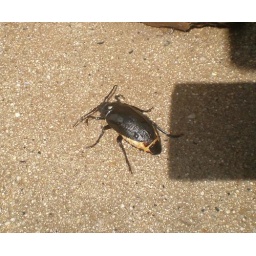
A female Broad-necked root borer, found swimming in a water bowl at the SPCA.